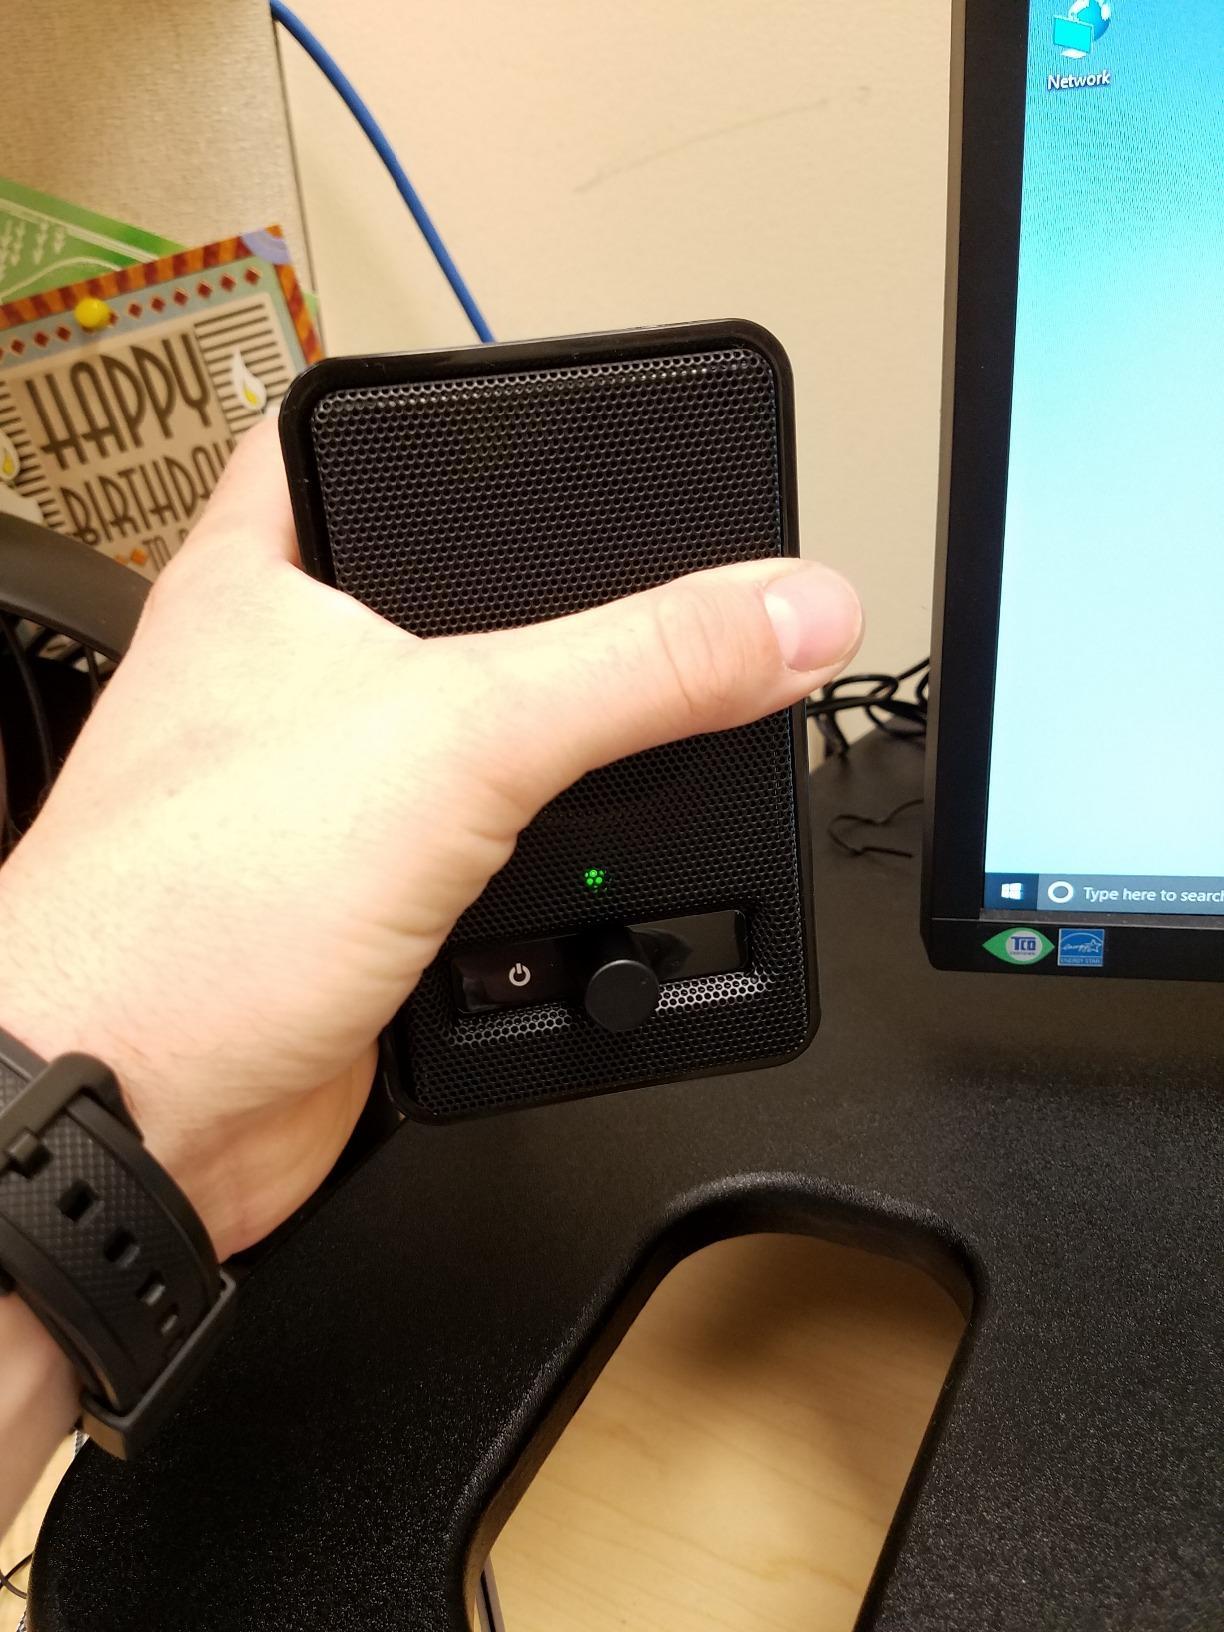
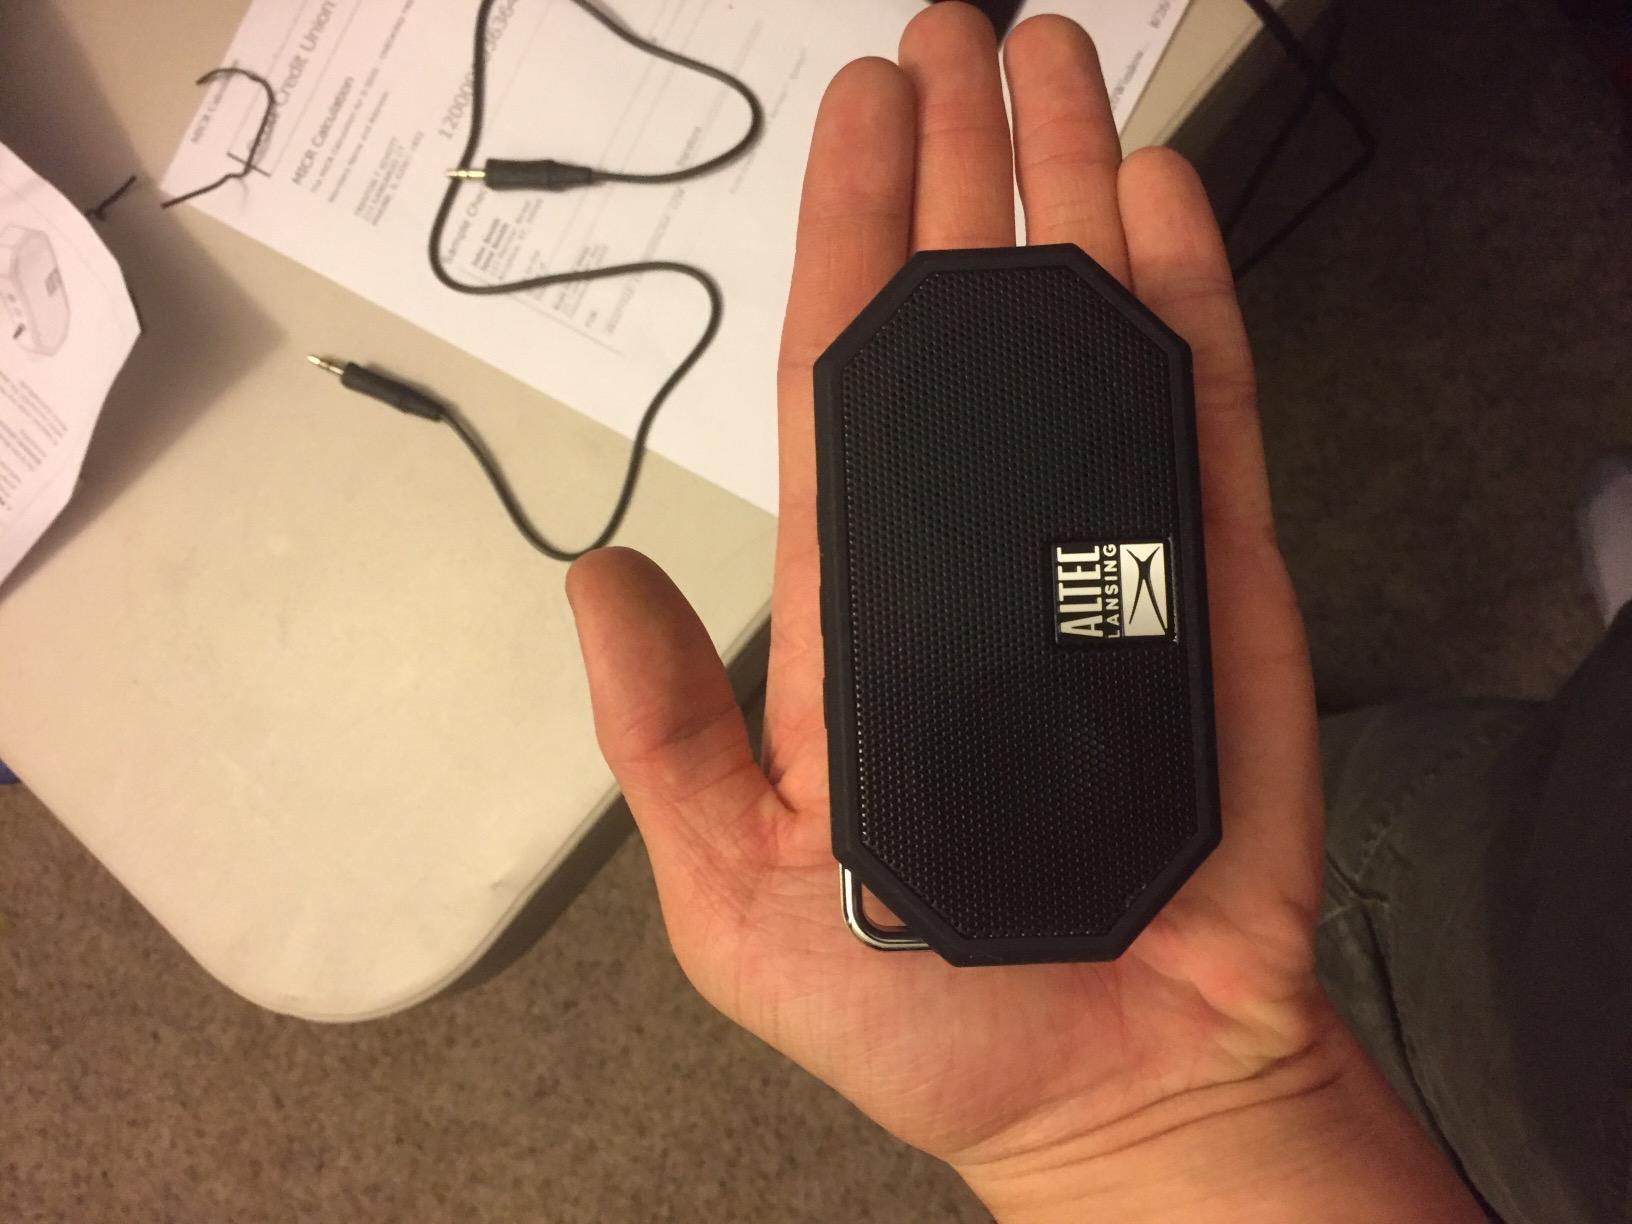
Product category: speaker
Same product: no